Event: Nepal Earthquake
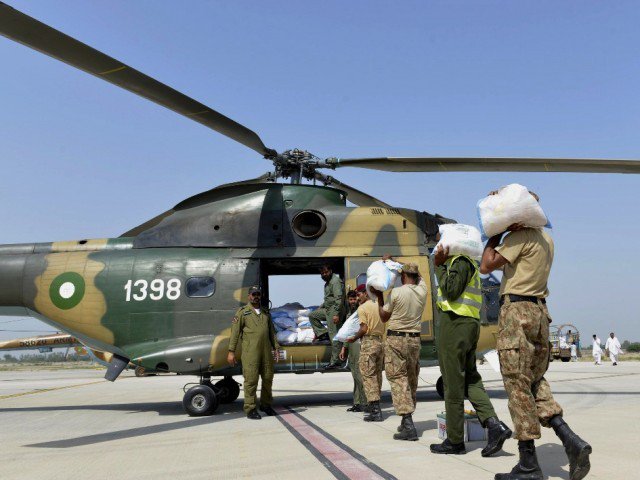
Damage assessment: no_damage